List of surviving Fokker D.VIIs

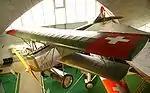
Preserved D.VII in Swiss markings

A former "Marine Luchtvaartdienst" D.VII MLD 28 was discovered in a German barn in 1948. This aircraft is now displayed at the "Deutsches Museum" in Munich, Germany.